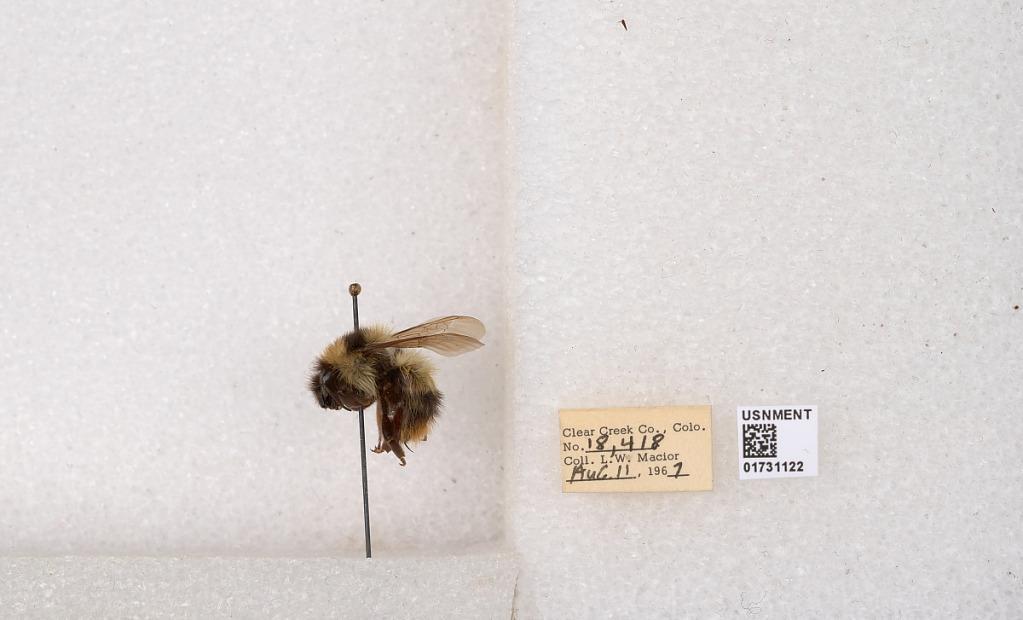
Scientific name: Bombus kirbyellus
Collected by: L. Macior
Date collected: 1967-8-11
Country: United States
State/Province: Colorado
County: Clear Creek
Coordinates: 39.6891, -105.644